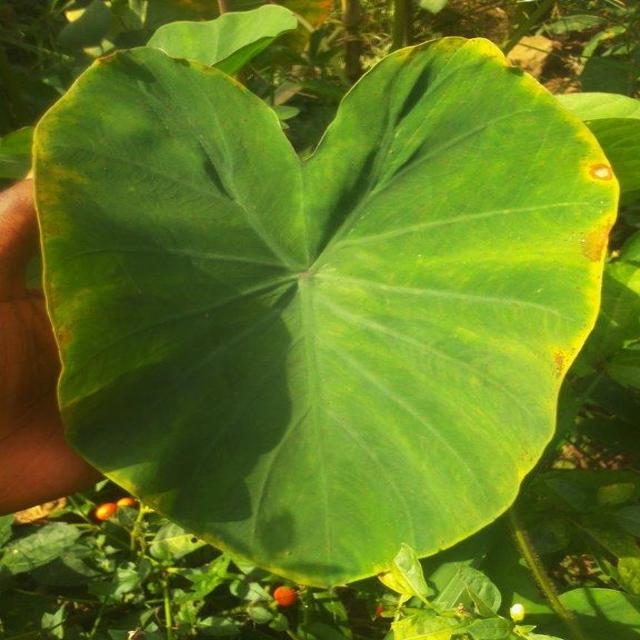
Label: Early_Blight